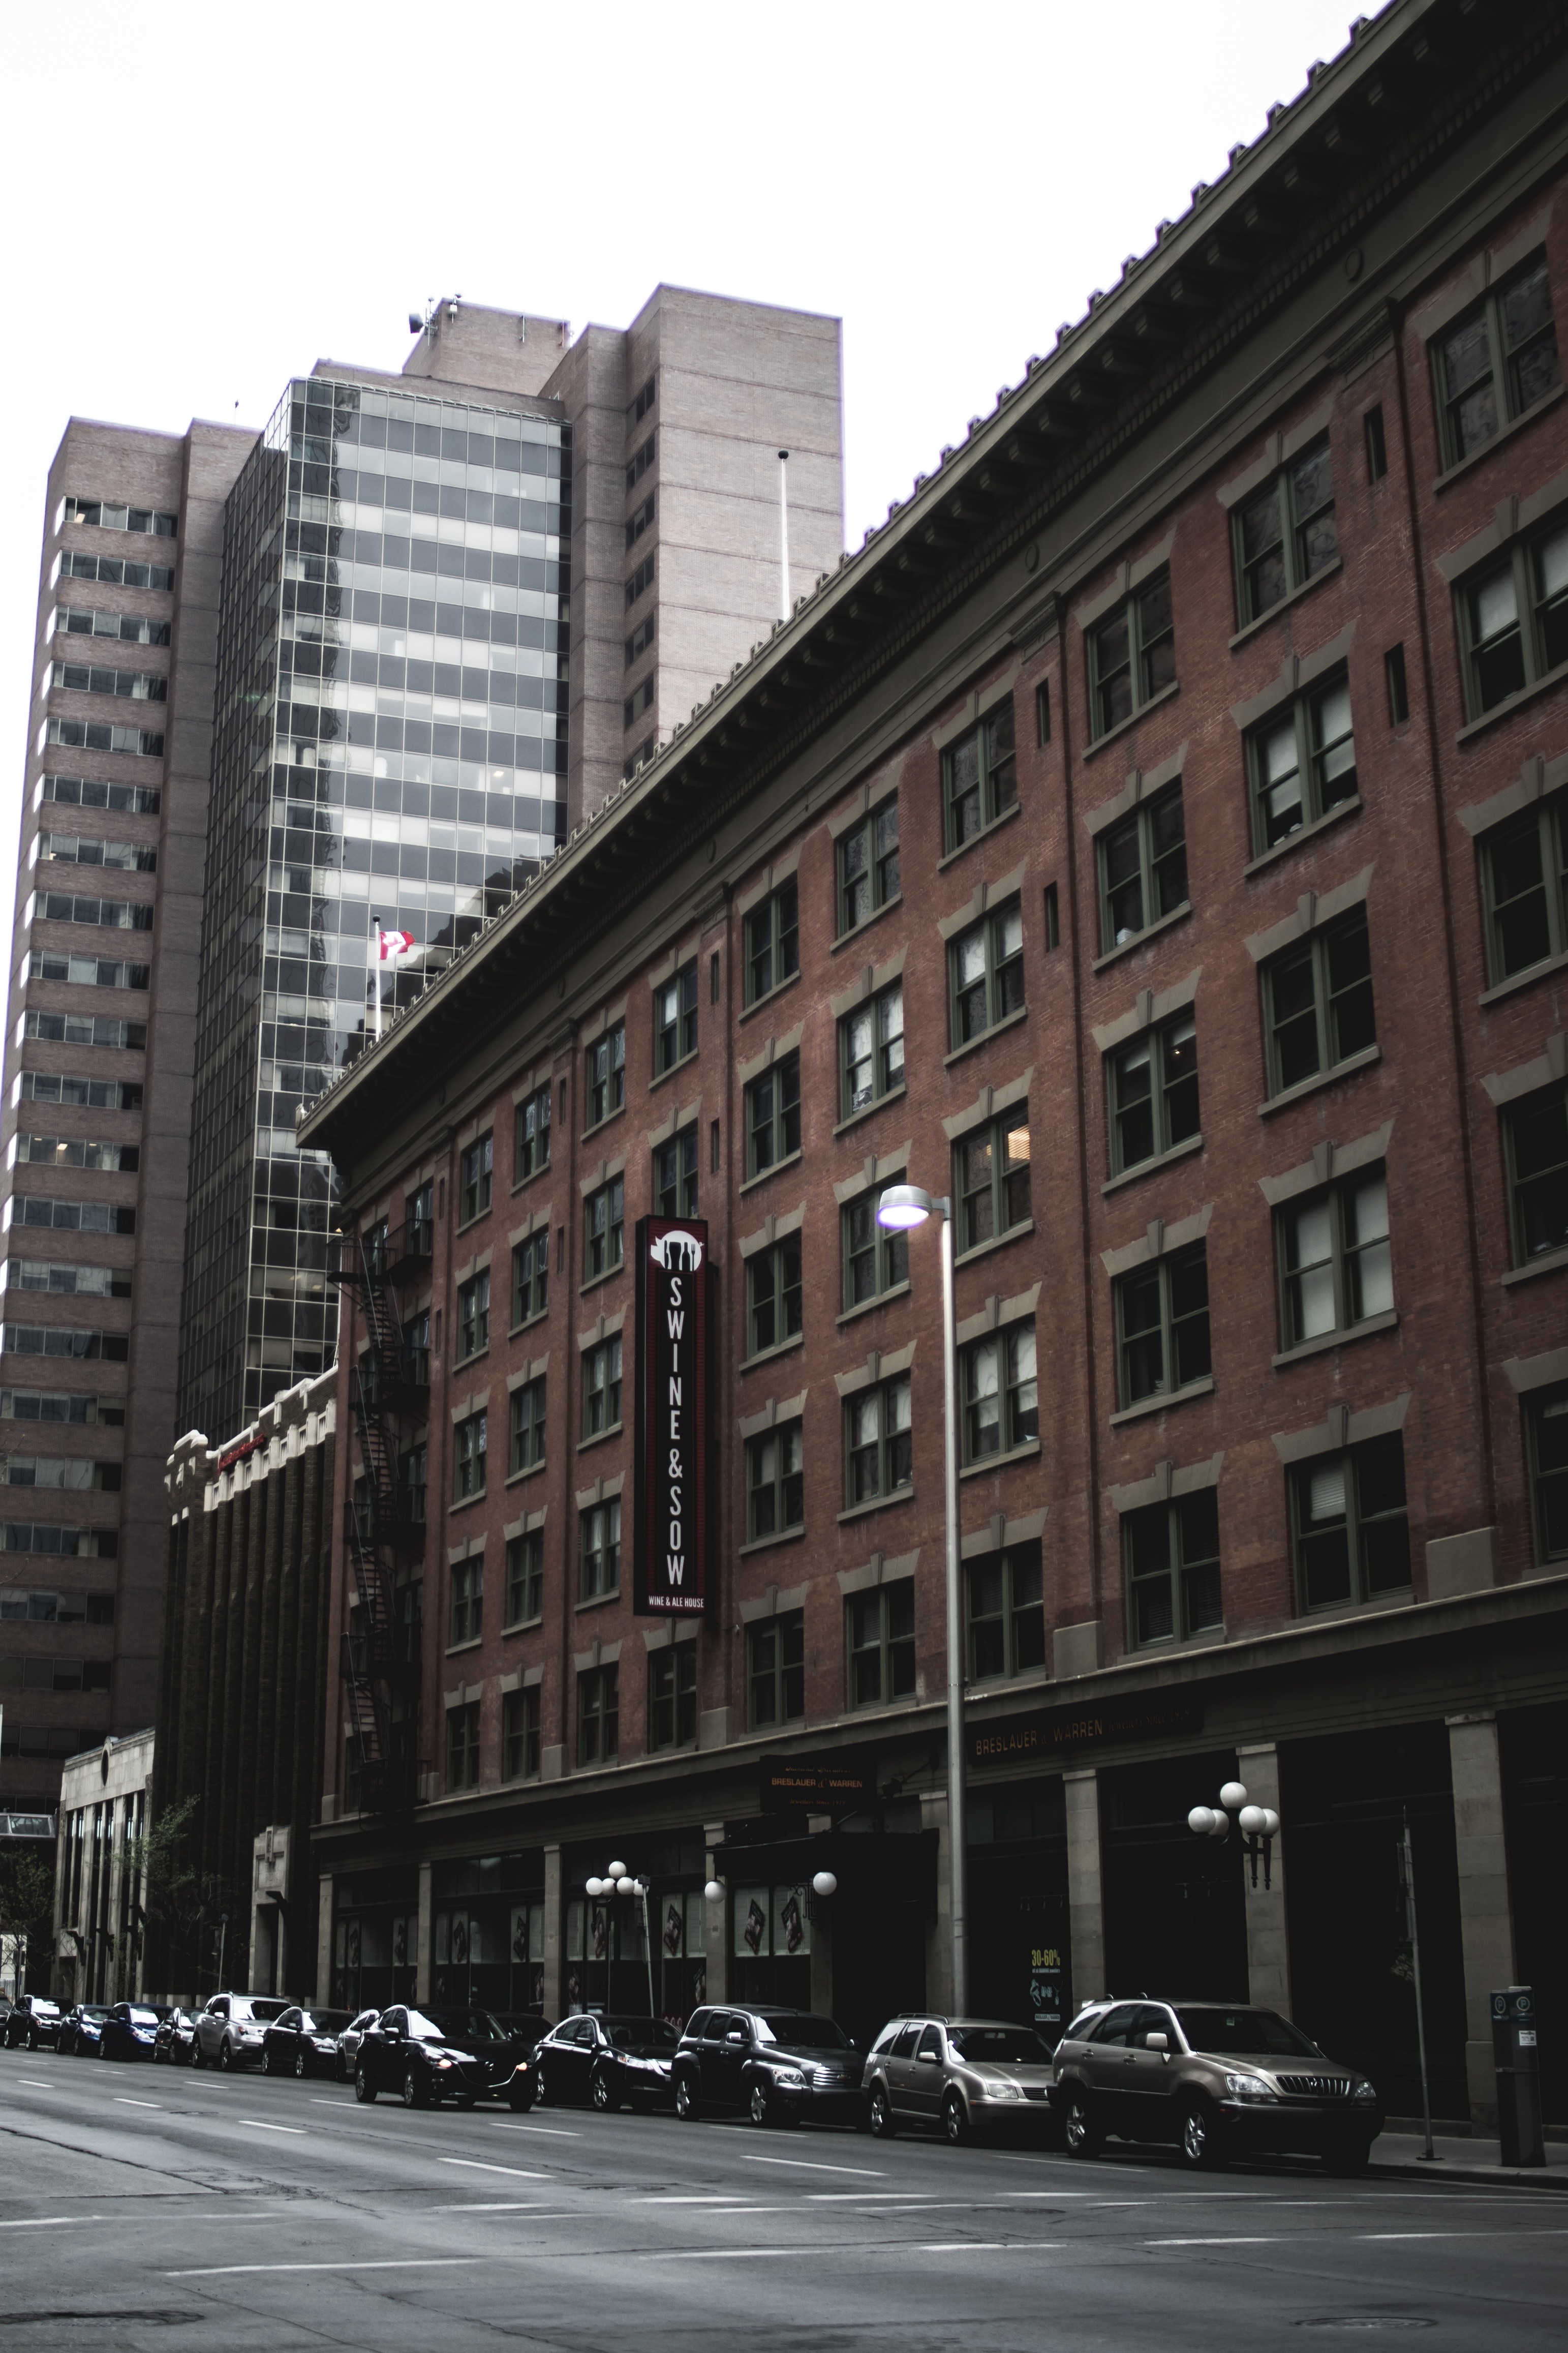
architecture, road, street, building, city, skyscraper, cityscape, downtown, facade, tower block, metropolis, condominium, neighbourhood, urban area, residential area, human settlement, metropolitan area